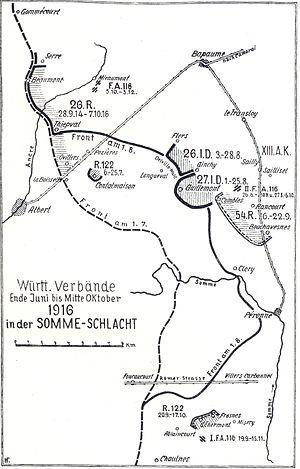
La 1ʳᵉ division d'infanterie royale wurtembergeoise est une unité de l'armée wurtembergeoise intégrée à l'armée impériale allemande à partir de 1871. Elle devient en 1914 la 26ᵉ division d'infanterie. Sous ses appellations successives, elle participe à la guerre austro-prussienne, à la guerre franco allemande de 1870 et à la Première Guerre mondiale. Au déclenchement du conflit, la 26ᵉ division forme avec la 27ᵉ division d'infanterie le XIIIᵉ corps d'armée rattaché à la 5ᵉ armée allemande. Elle est engagée dans la bataille des Ardennes, puis poursuit les troupes françaises jusqu'à la bataille de la Marne. La division est ensuite déplacée dans le Nord où elle combat à Messines.